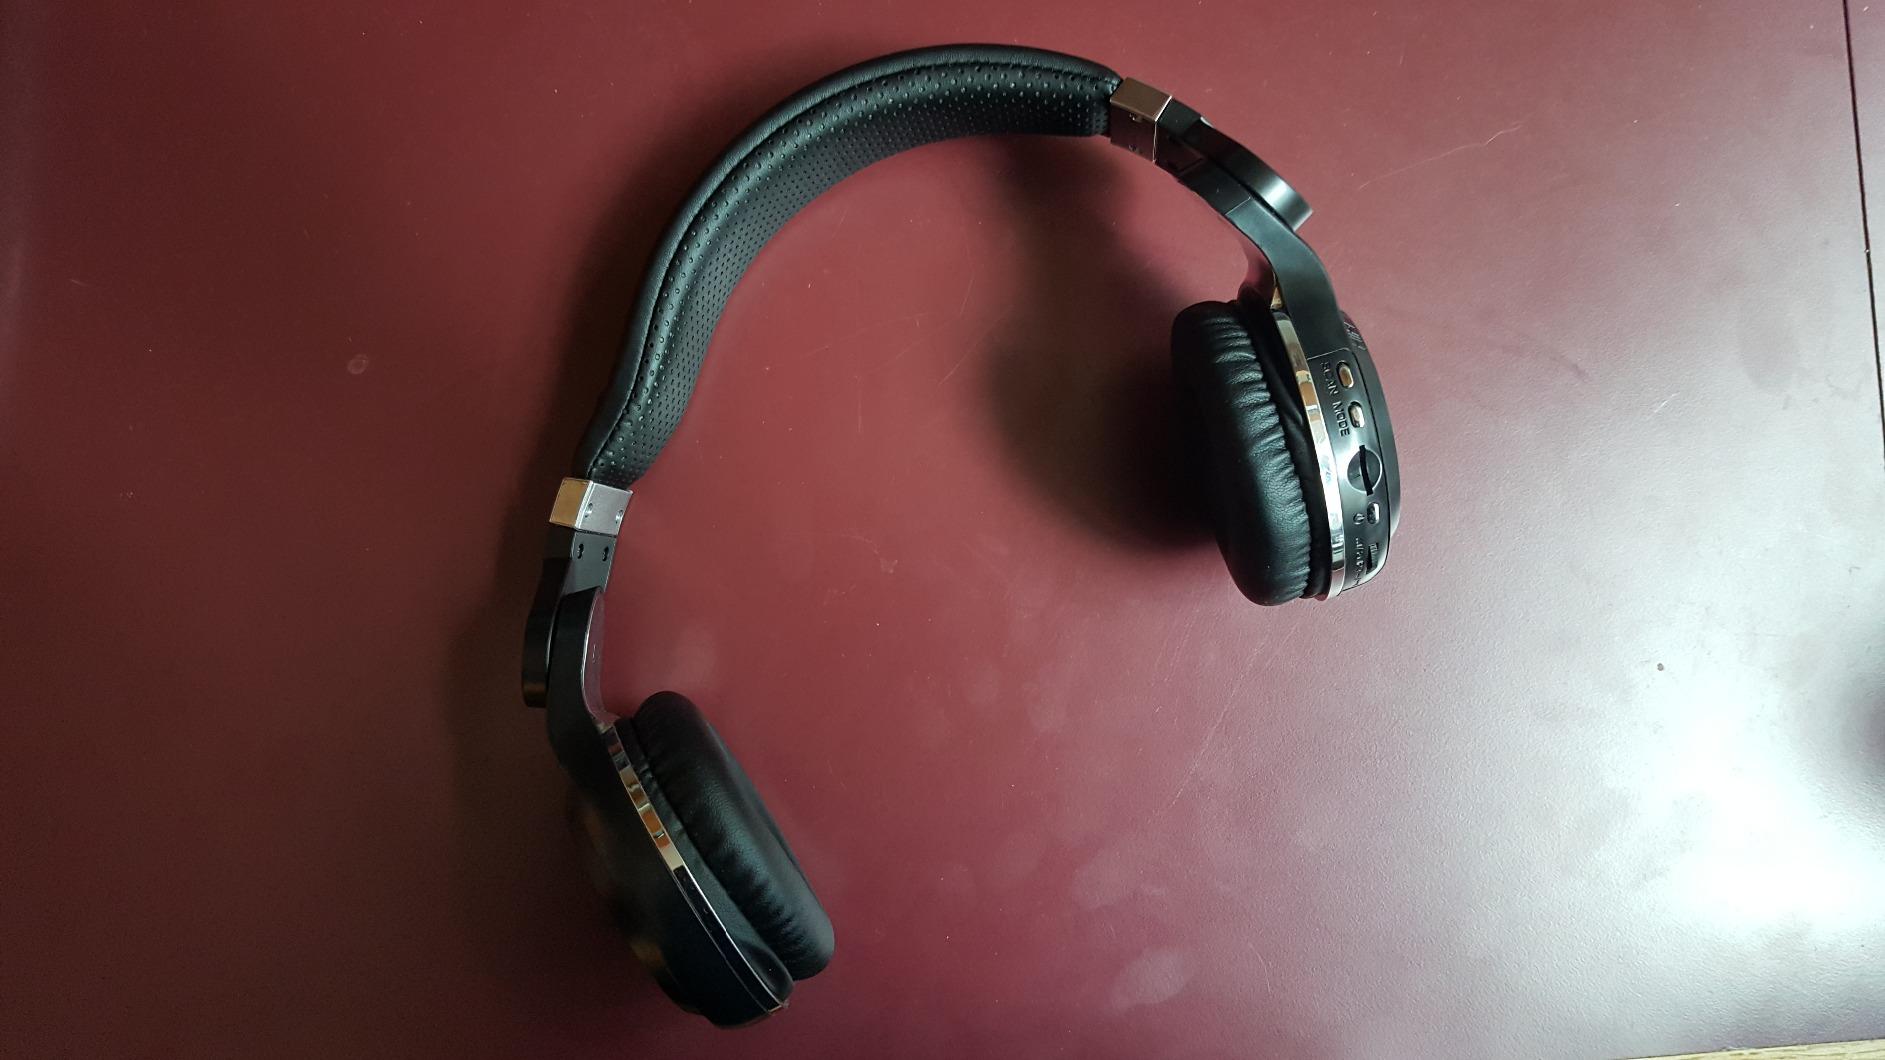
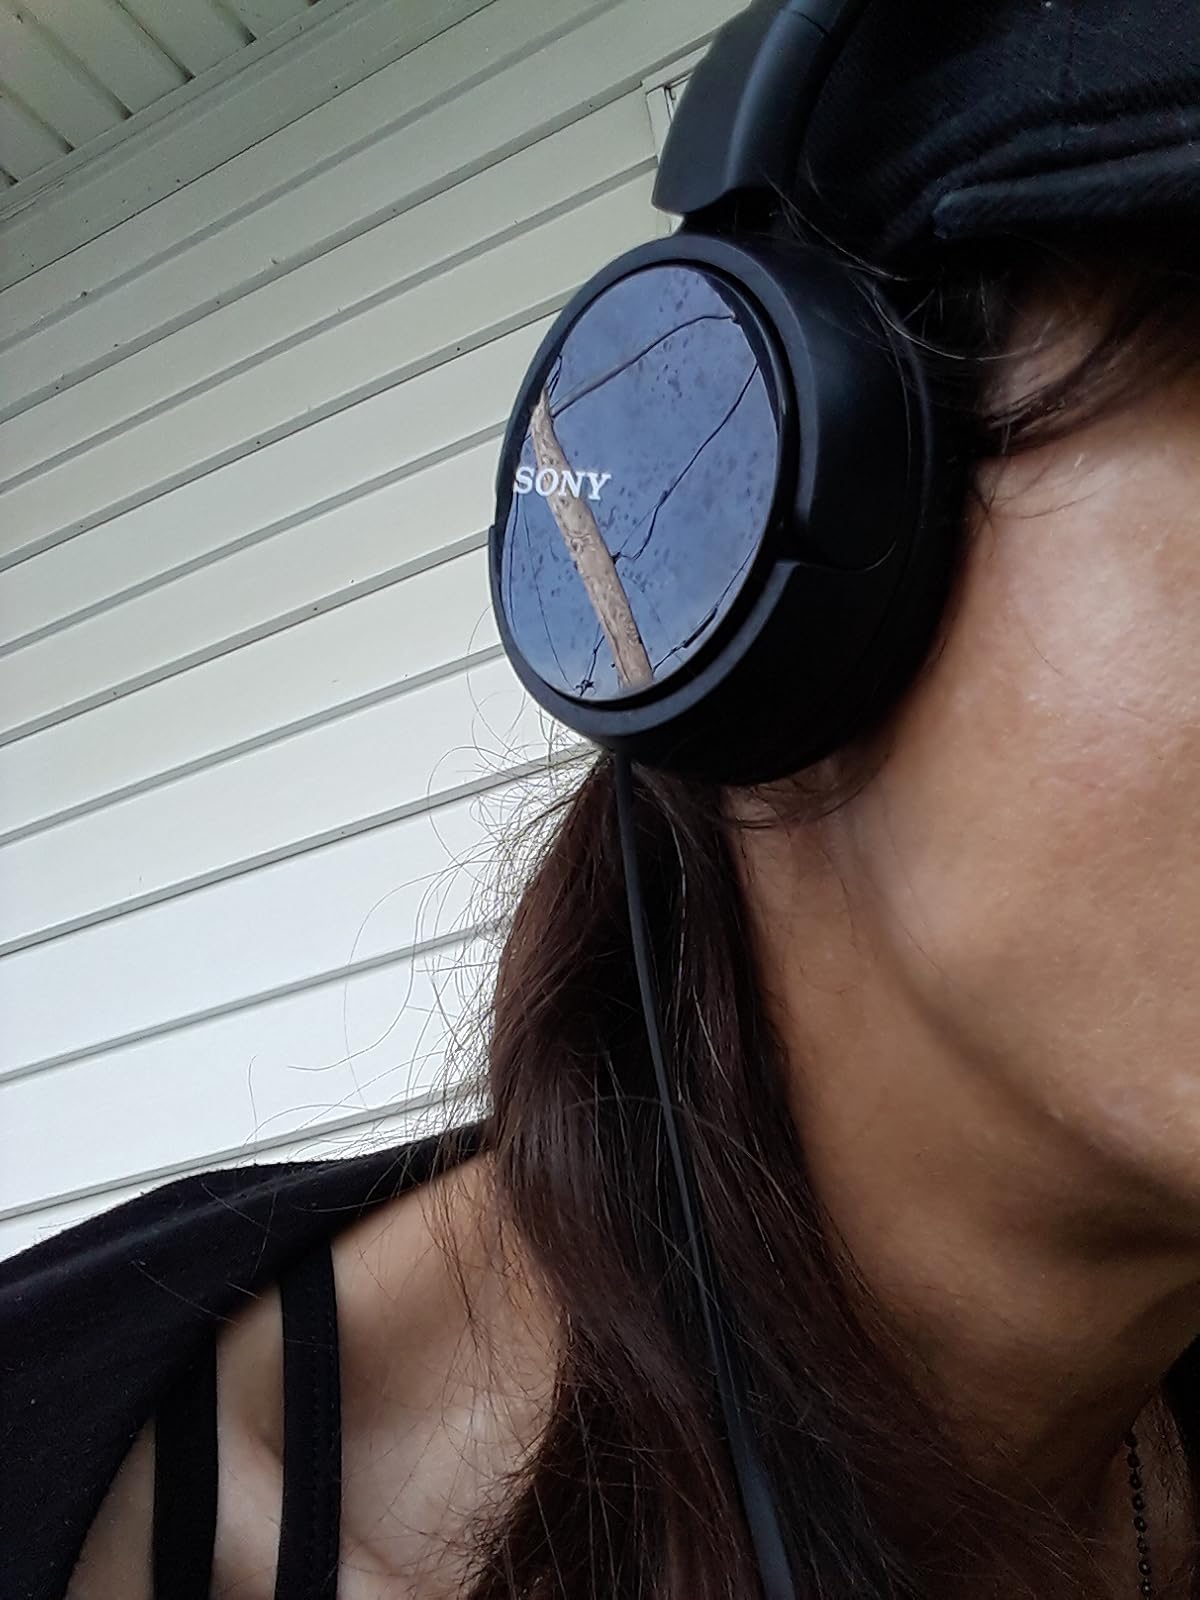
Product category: headphones
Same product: no